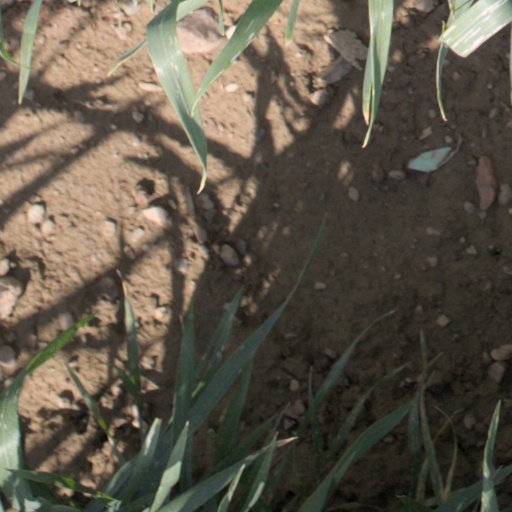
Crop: wheat